List of Boston Red Sox award winners

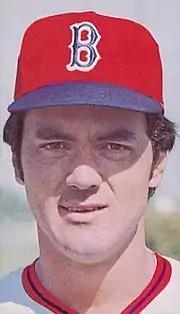
Dwight Evans won 8 Gold Gloves as a Red Sox player, the most in team history.

24 different Red Sox players have won Gold Glove Awards since the award was begun in 1957. Dwight Evans with eight Gold Gloves is the all-time Red Sox leader, while Carl Yastrzemski is second with seven. Only three outfielders have won more Gold Gloves than Evans: Willie Mays (12), Roberto Clemente (12) and Al Kaline (10).